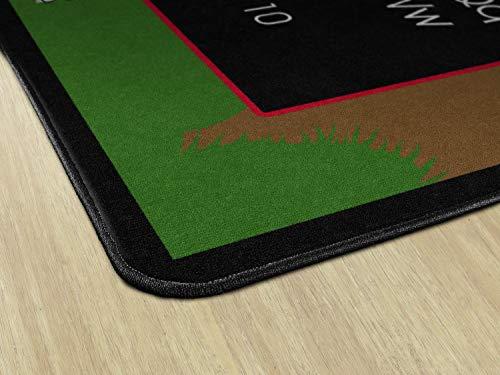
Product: Flagship Carpets FE137-44A Lady Bug Rug, Learning The Alphabet and Numbers with The Friendly Lady Bugs, Children's Classroom Educational Carpet, 7'6" x 12', 90" Length, 144" Width, Multi-Color
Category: Home & Kitchen | Home Décor | Kids' Room Décor | Rugs
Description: Think of the fun the class will have learning the alphabet and numbers with the friendly lady bugs of the forest.
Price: $265.99
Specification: Shipping Weight: 36.5 pounds (View shipping rates and policies)|ASIN: B00KWHCB8K|Item model number: FE137-44A|    #598    in Kids' Rugs